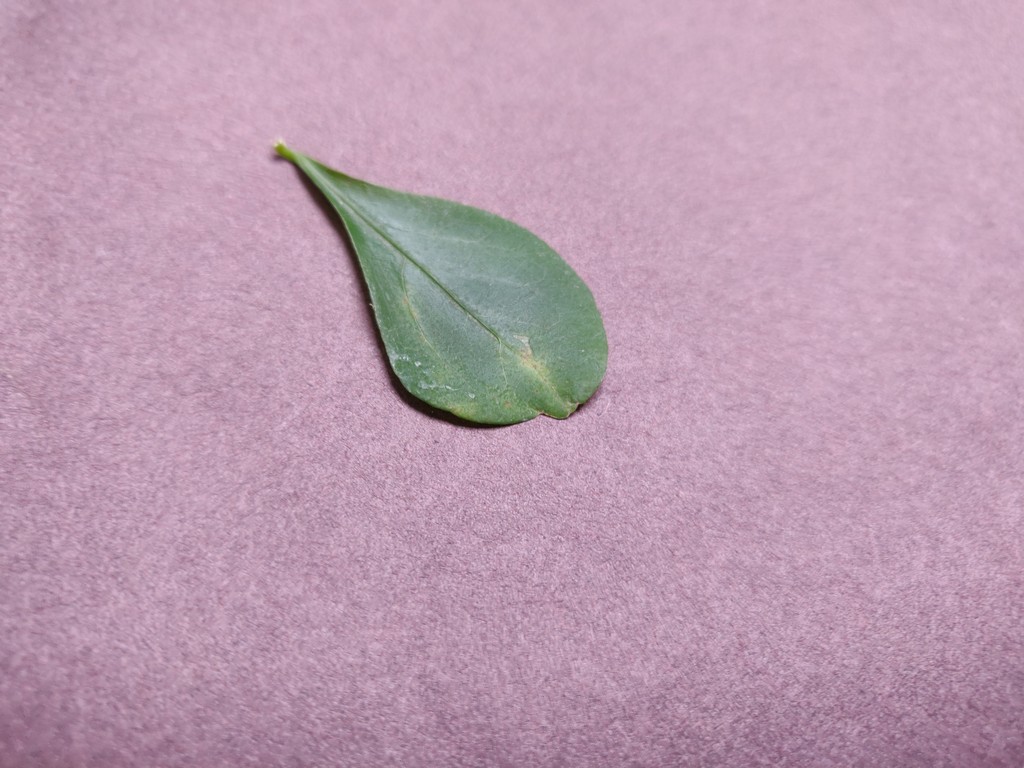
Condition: Unhealthy
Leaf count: single
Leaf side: front